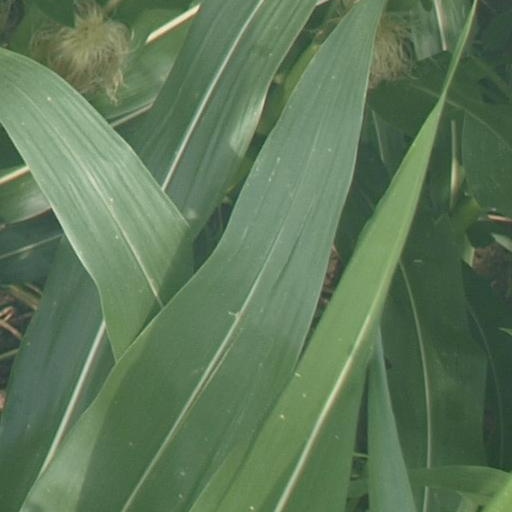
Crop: maize; corn